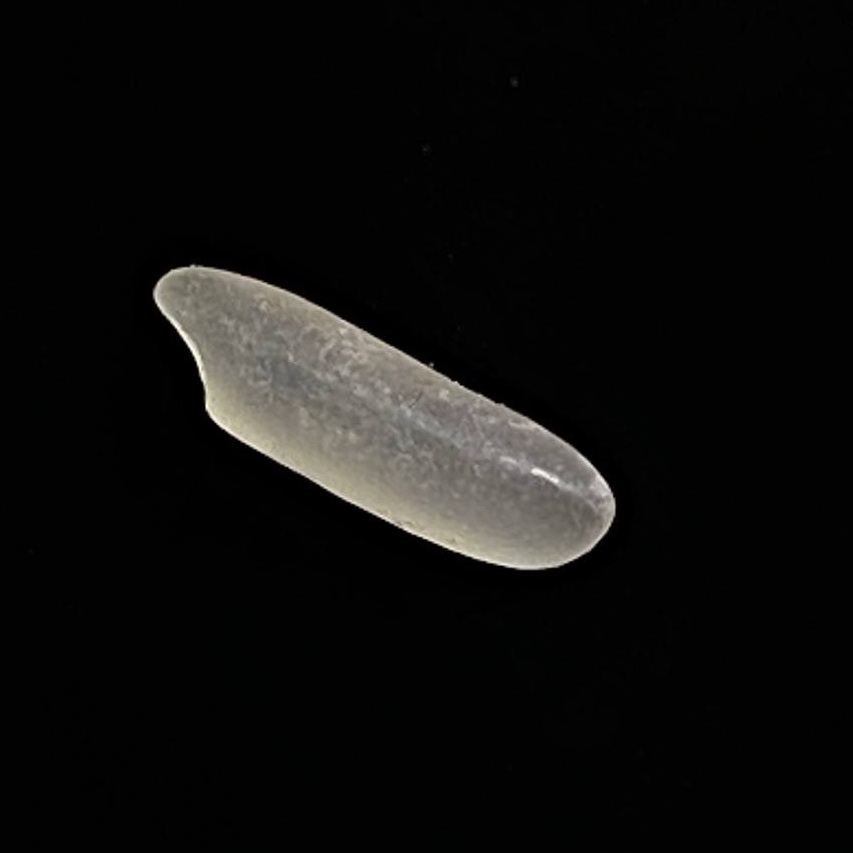
Rice variety: BR28